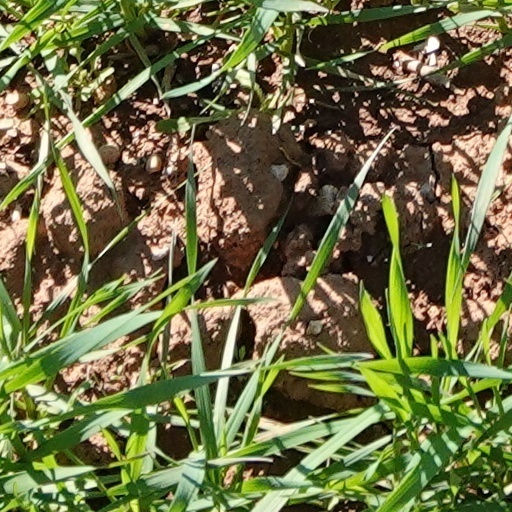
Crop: wheat